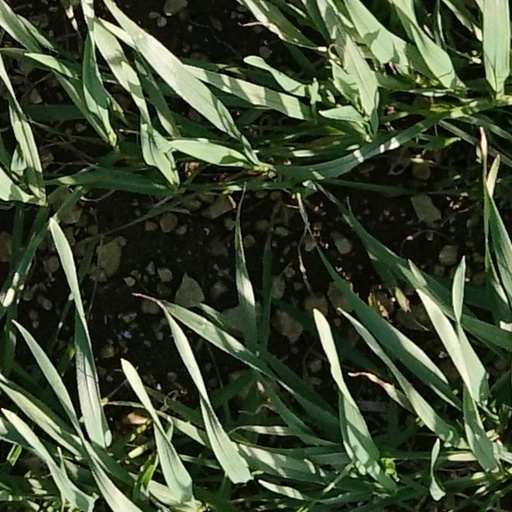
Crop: wheat